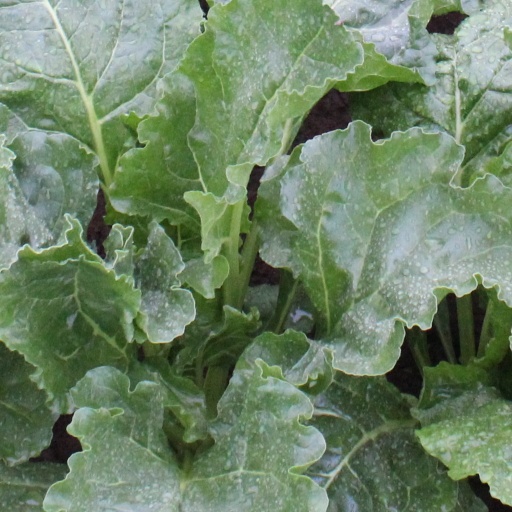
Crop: sugar beet